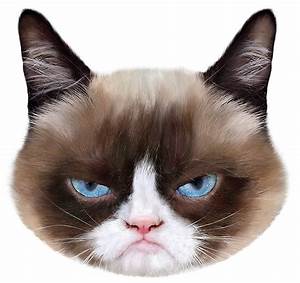
Label: gatto